Food security in Mexico

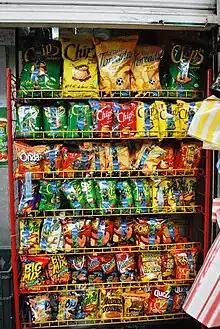
Rack with Mexican-brand snack food at a convenience store near Estadio Azteca in Mexico City

As Mexico moves towards more open markets in agricultural trade, land, and water with NAFTA and the reprivatization of land, it faces an unknown economic future.